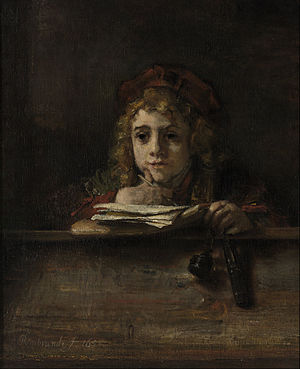
Museum Boijmans Van Beuningen / Nævneværdige værker, i udvalg
Museum Boijmans Van Beuningen er det største kunstmuseum i Rotterdam. Museet blev grundlagt i 1847 på en samling af Frans Jacob Otto Boijmans. I 1958 blev museumssamlingen kraftigt udvidet med Daniël George van Beuningen private samling, i hvilke forbindelse museet fik dets nuværende navn. Hovedparten af kunstværkerne er kommet i museets besiddelse gennem de to nævnte private samlinger, men også en del andre har bidraget gennem årene.